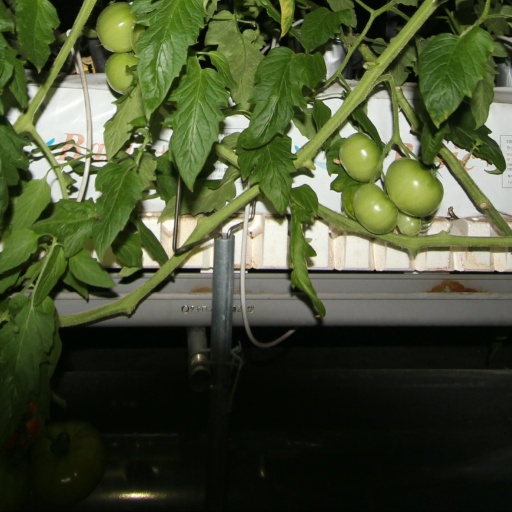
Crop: tomato